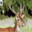
Label: deer